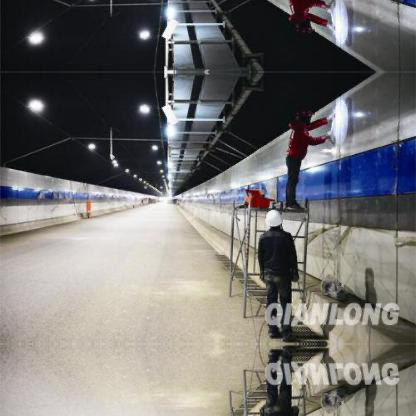
Objects in the image:
label: helmet